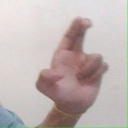
अक्षर: आ